Harry Wills

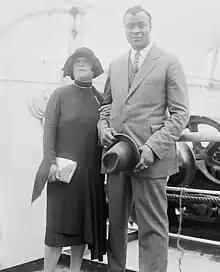
Harry and Sarah Willis

Wills retired from boxing in 1932, and ran a successful real estate business in Harlem, New York. He was known for his yearly fast, in which, once a year, he would subsist on water for a month. Wills admitted that his biggest regret in life was never getting the opportunity to fight Dempsey for the title. Wills was confident that he would have won such a match.